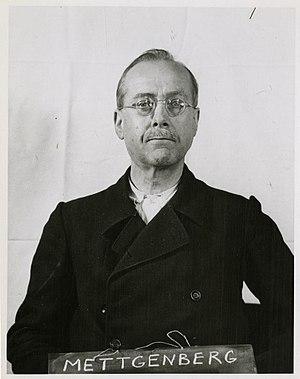
Le procès des Juges a été le troisième des douze procès pour crimes de guerre organisé par les autorités américaines dans leur zone d'occupation en Allemagne, à Nuremberg, après la fin de la Seconde Guerre mondiale.